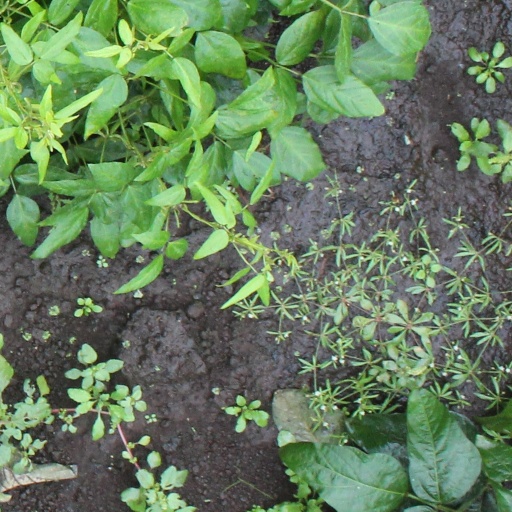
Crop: soybean